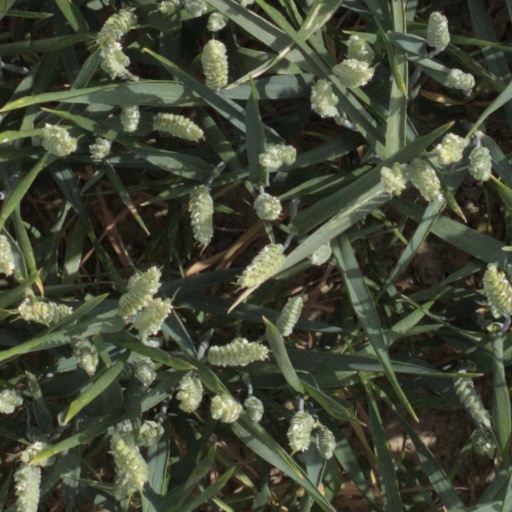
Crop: wheat